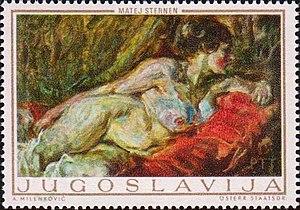
Matej Sternen, né le 20 septembre 1870 à Verd – mort le 28 juin 1949 à Ljubljana, est un peintre slovène du courant impressionniste. Avec Rihard Jakopič, Matija Jama et Ivan Grohar, il fait partie des pionniers de la peinture impressionniste slovène.